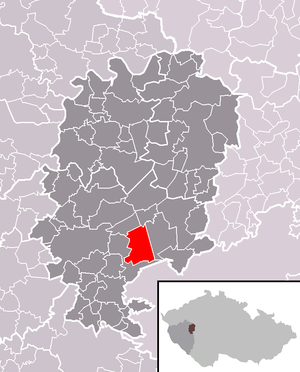
Hůrky est une commune du district de Rokycany, dans la région de Plzeň, en République tchèque. Sa population s'élevait à 234 habitants en 2018.